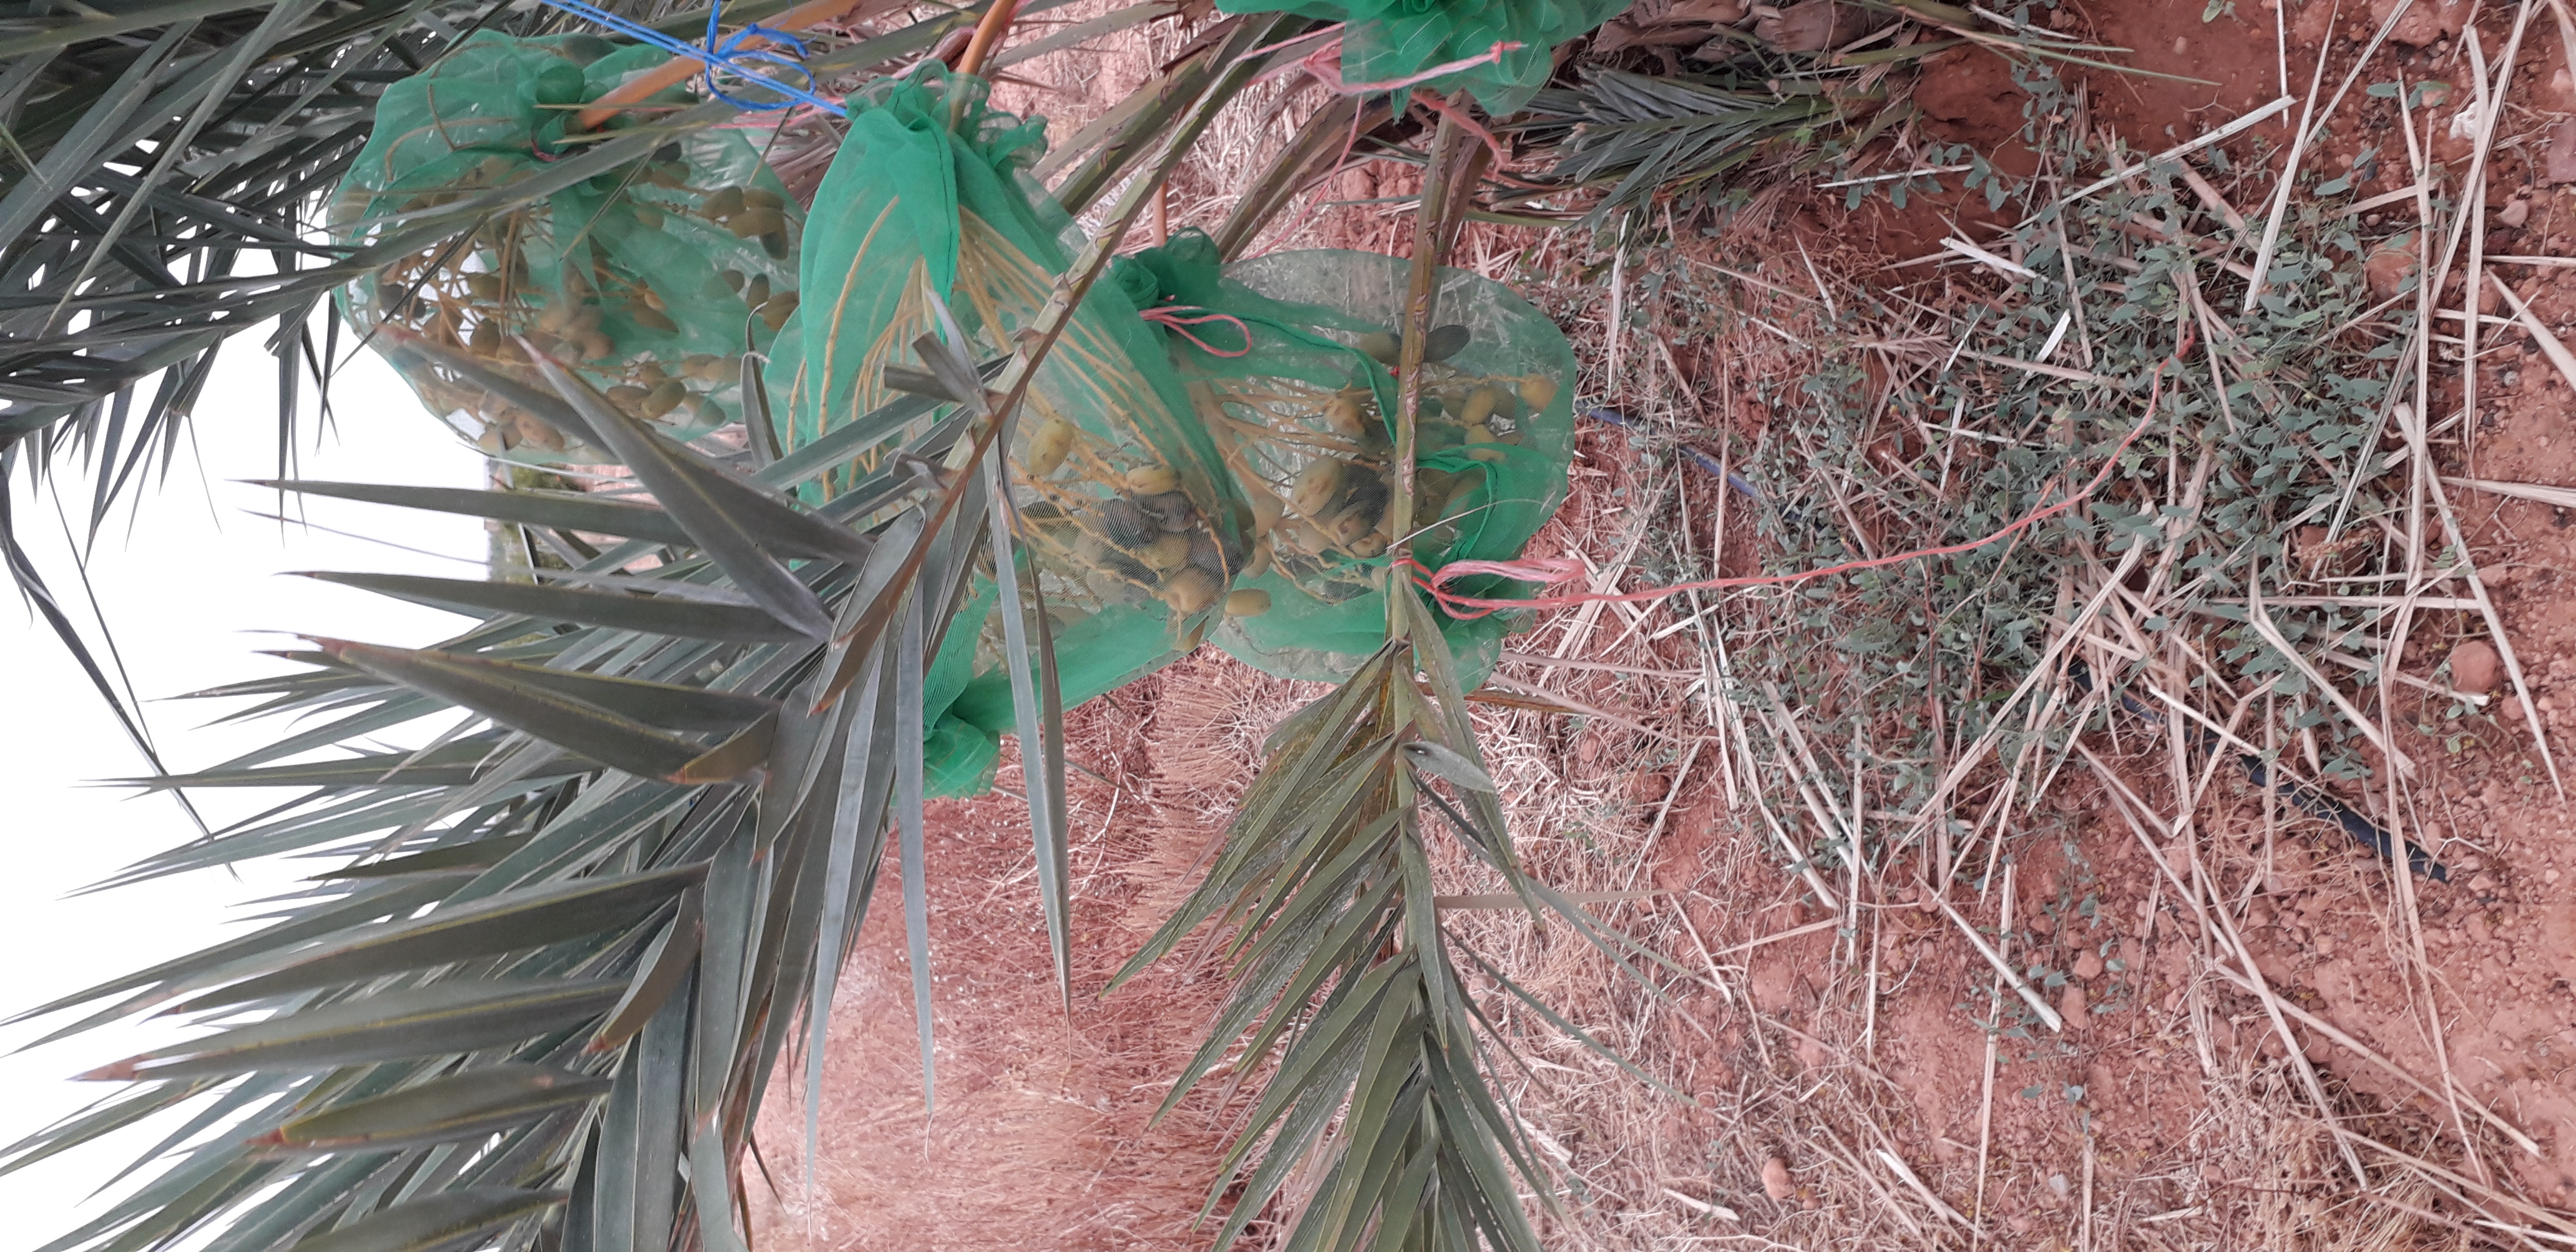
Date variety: Boumajhoul